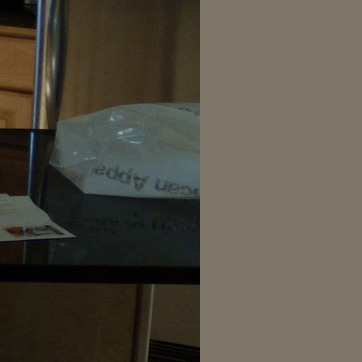
Material: plastic